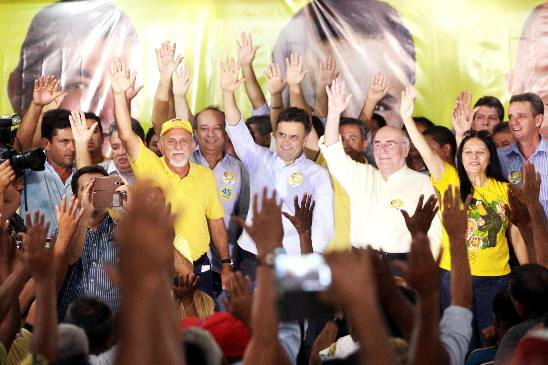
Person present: Yes